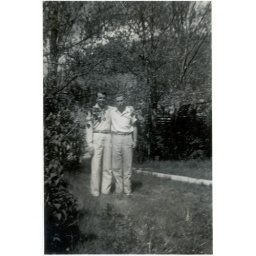
boys in white